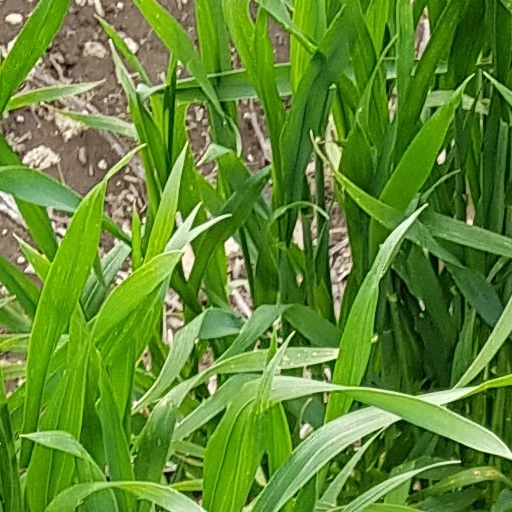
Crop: wheat